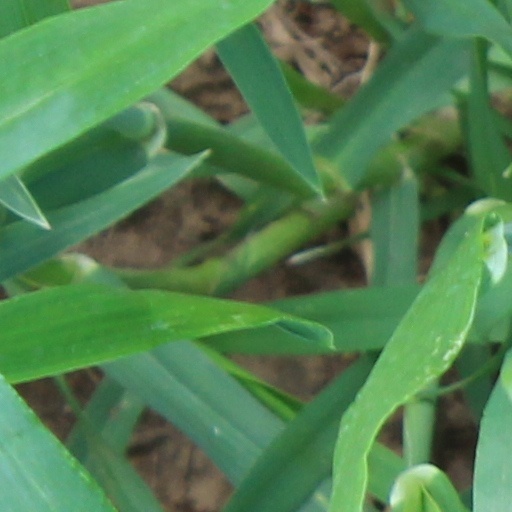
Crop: wheat